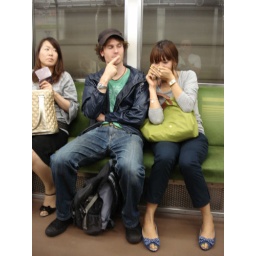
Talking on the phone on the train is frowned upon here, as demonstrated by the woman to my right.